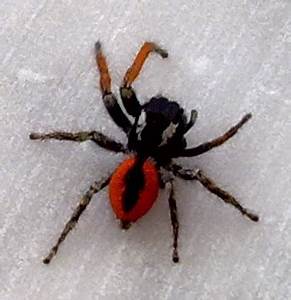
Label: ragno